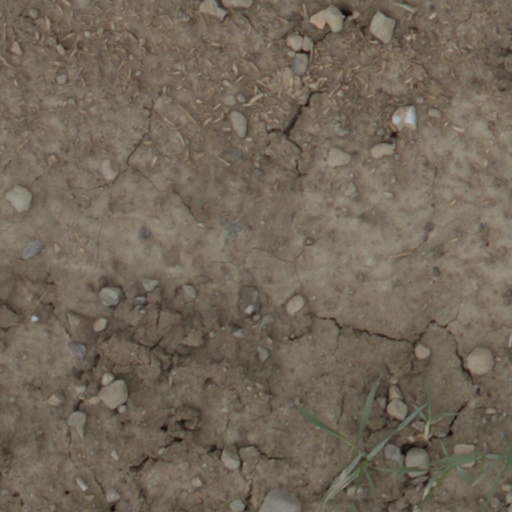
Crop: wheat